Ruth Bleier

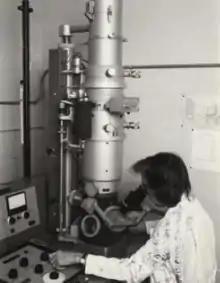
Ruth Bleier looking into her electron microscope, 1980's

Bleier has published works detailing the anatomy of the cat, guinea pig, and rhesus monkey hypothalamuses. Her books regarding biology and feminism, "Science and Gender: A Critique of Biology and Its Theories on Women" (1984) and "Feminist Approaches to Science" (1986), have become prominent readings for women's studies to explore the biological differences of sexes and the origins of gender differences.